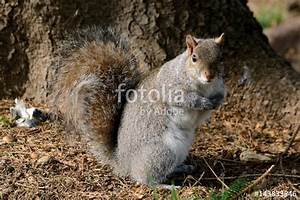
Label: scoiattolo